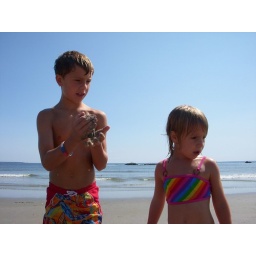
On the beach in Wells, making sand meat balls.